The Vault of Horror (film)

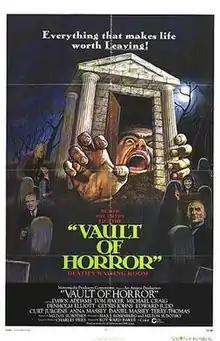
Theatrical release poster

The Vault of Horror (also known as Vault of Horror, Further Tales from the Crypt and Tales from the Crypt II) is a 1973 British anthology horror film directed by Roy Ward Baker, and starring Terry-Thomas, Dawn Addams, Denholm Elliott, Curd Jürgens, Tom Baker, Michael Craig, Terence Alexander, Glynis Johns, Mike Pratt, Robin Nedwell, Geoffrey Davies, Daniel Massey and Anna Massey.